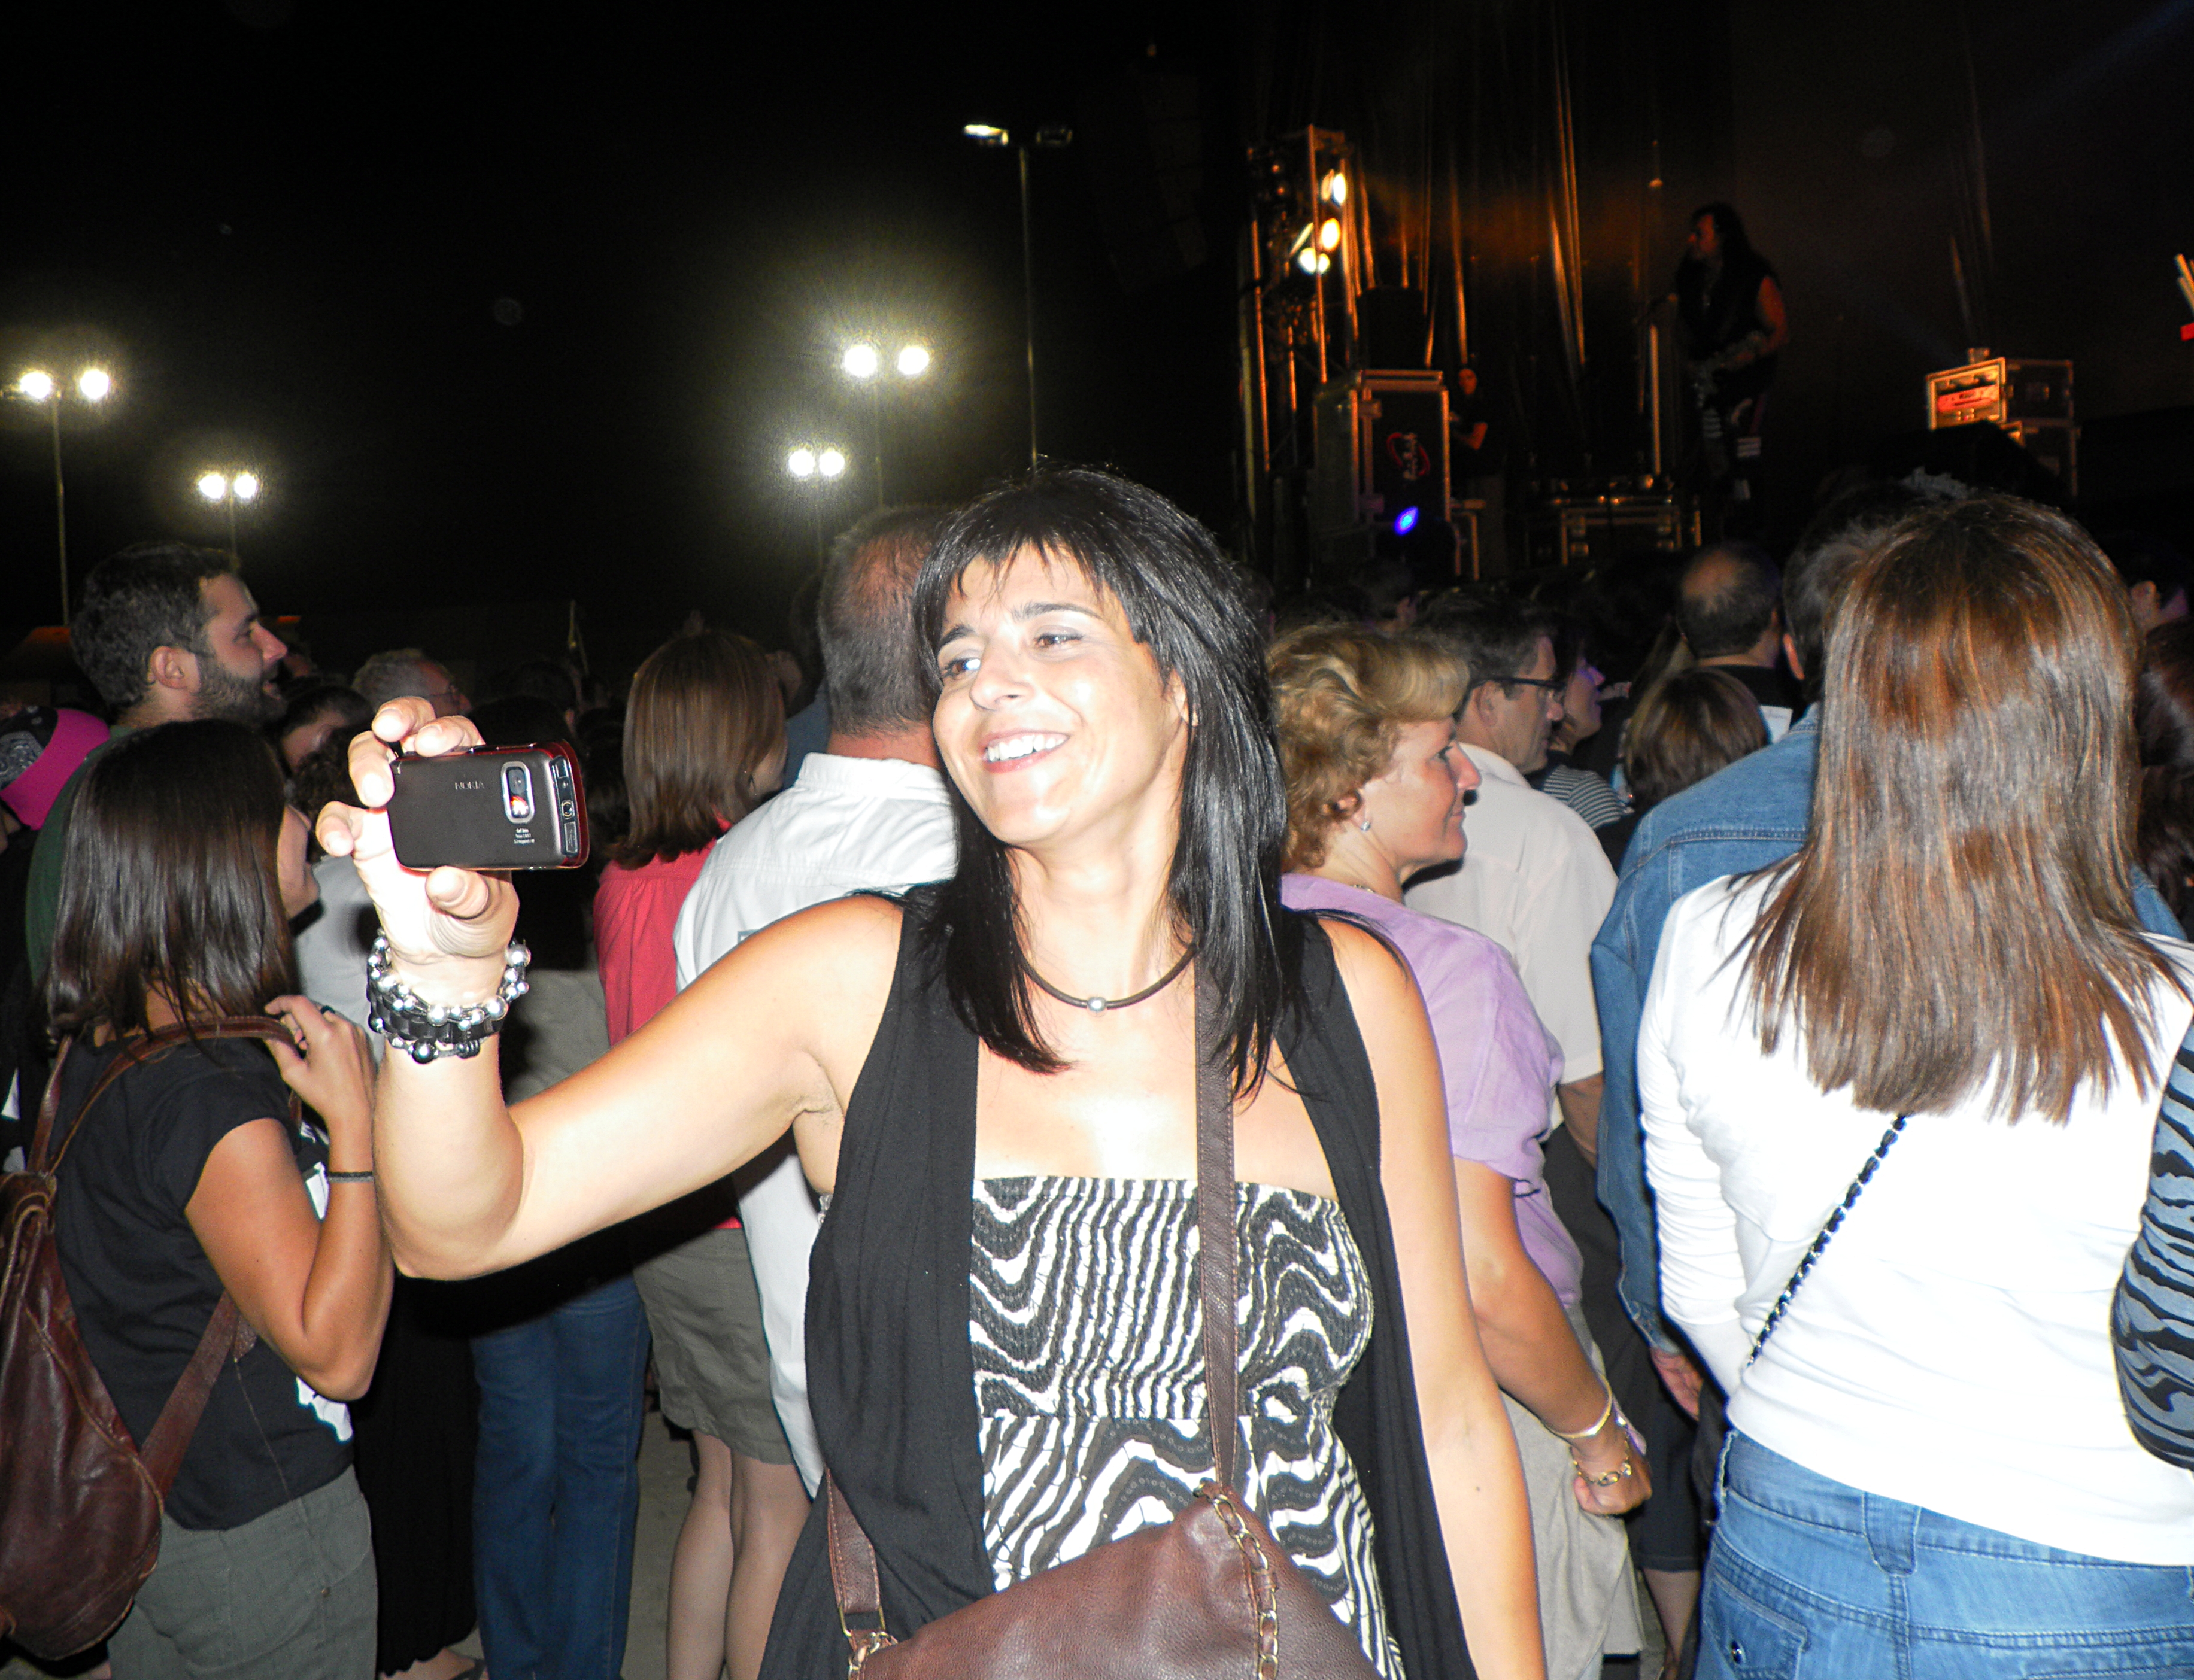
music, crowd, concert, audience, musician, performance, singing, nightclub, ggl1, social group